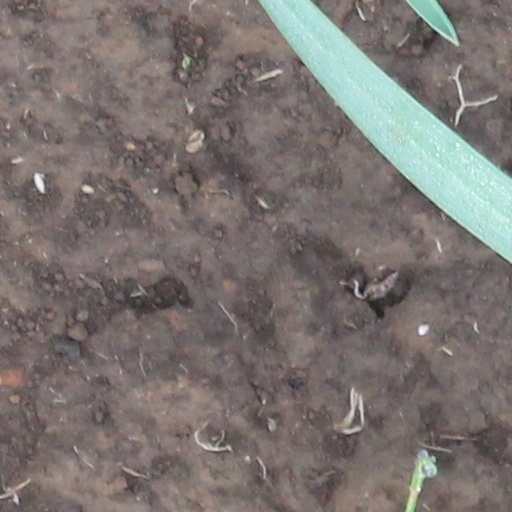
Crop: wheat